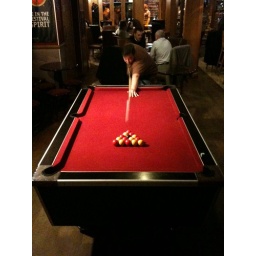
Pool table in the NW1 bar on Parkway.